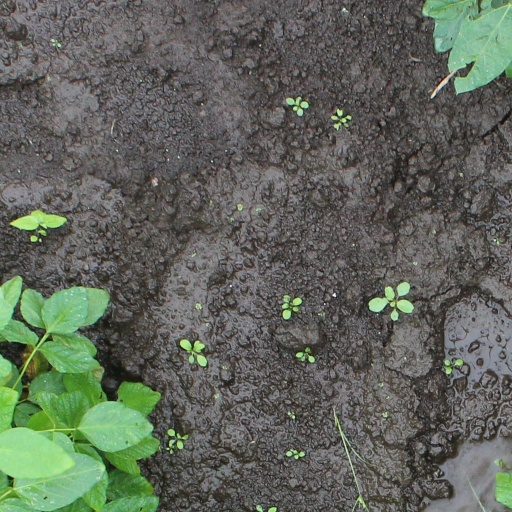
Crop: soybean